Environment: real
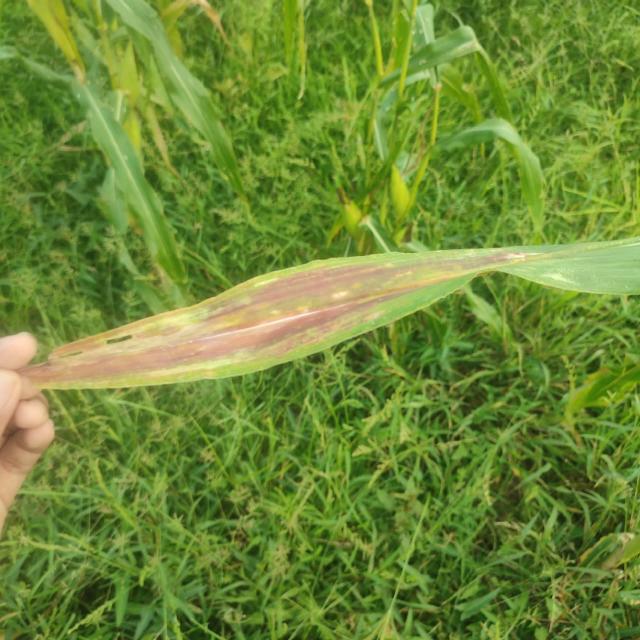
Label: phosphorus_deficiency